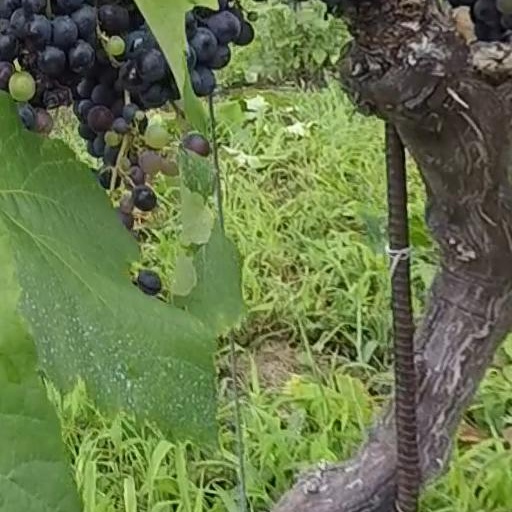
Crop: grape